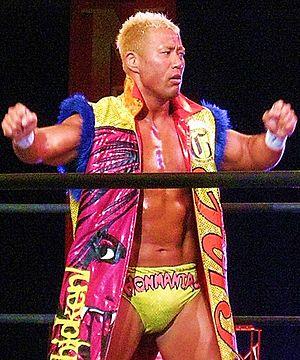
Tomoaki Honma est un catcheur japonais qui travaille actuellement pour la New Japan Pro Wrestling, où il est l'actuel champion par équipe IWGP.